CIÉ 421 Class

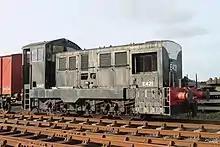
E421 At Downpatrick

The first of the class made its debut in early October 1962 on pilot duties in the Dublin area and although they had a design maximum speed of , experience (notably the derailment of a trial train hauled by E421) showed that they did not ride well when travelling at speeds over and so henceforth were limited to that speed and used simply for shunting duties instead. They were numbered E421–E434, and were withdrawn from service between 1979 and 1983.